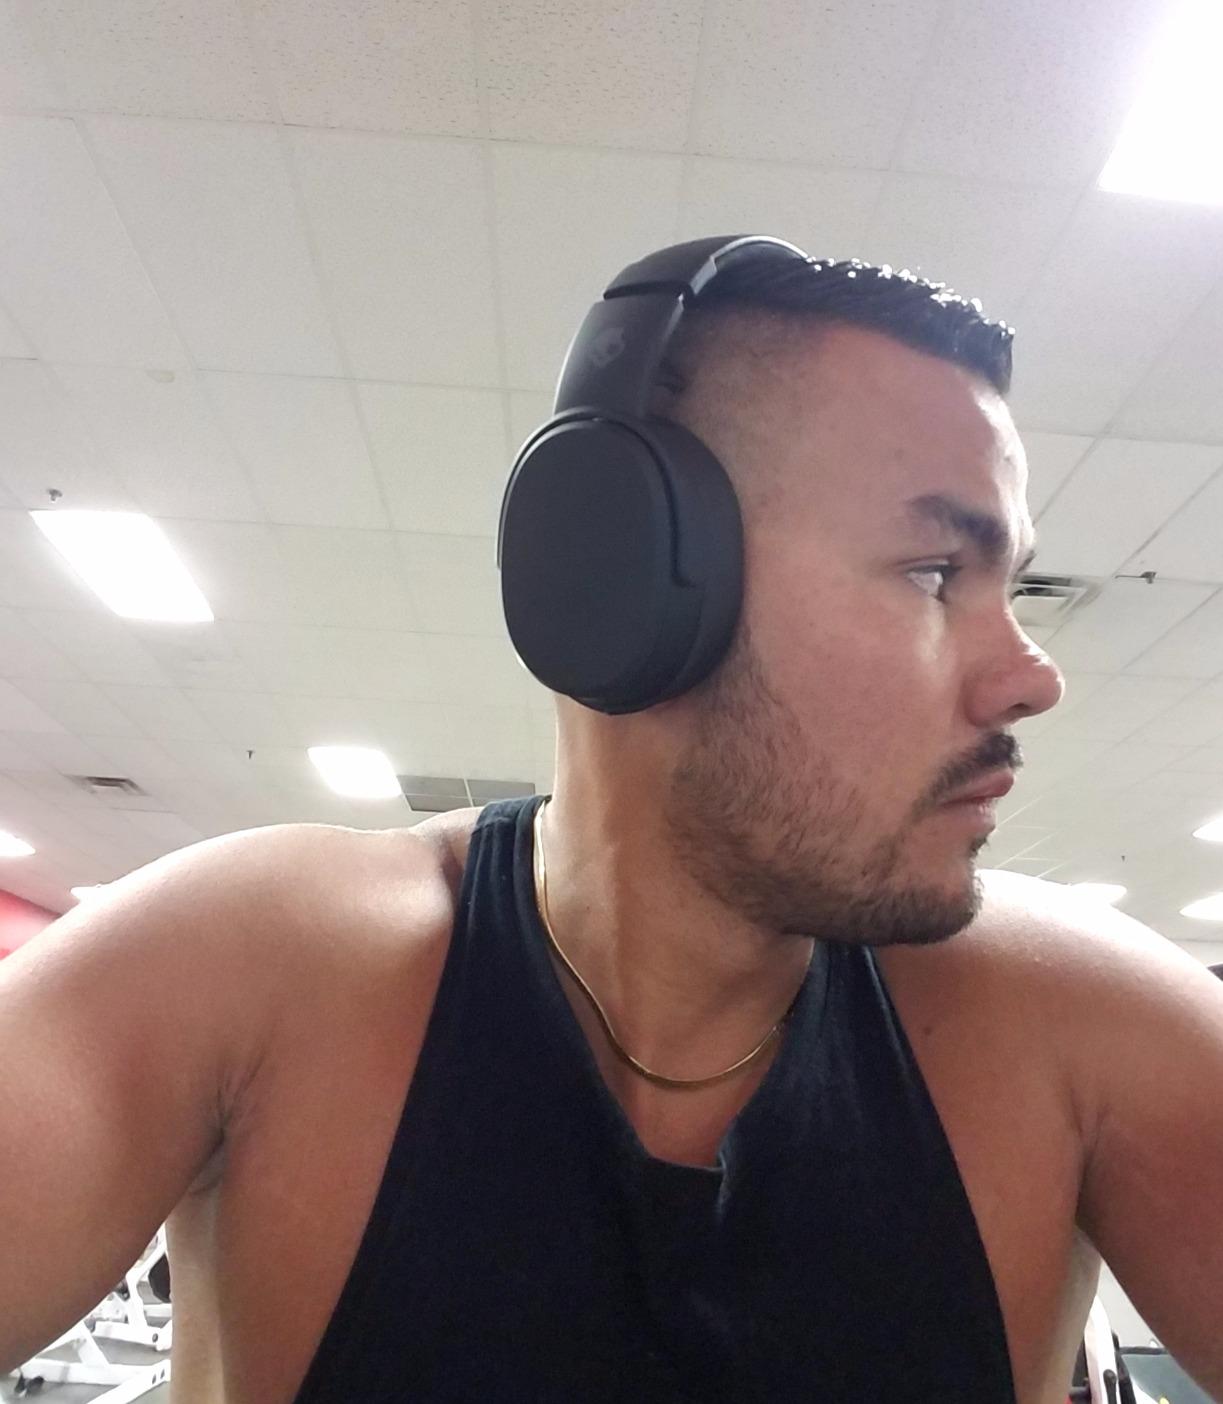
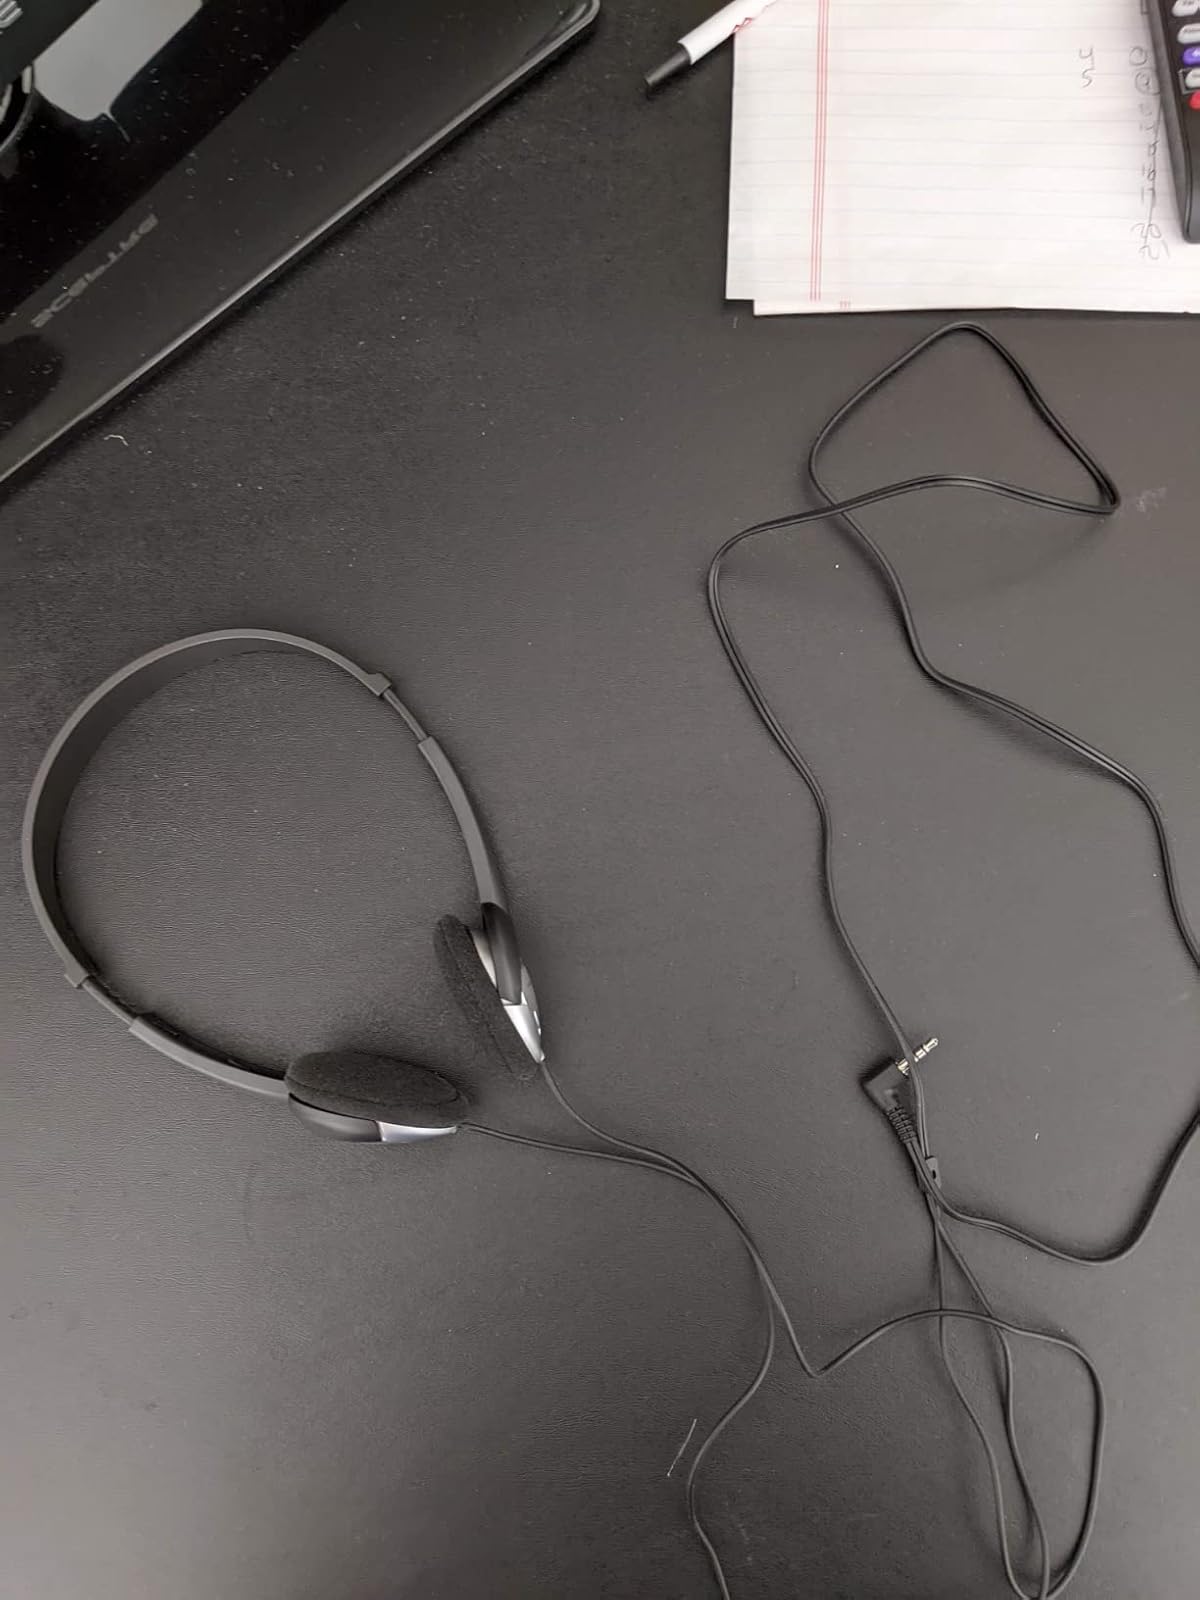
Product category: headphones
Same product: no